Autun Cathedral

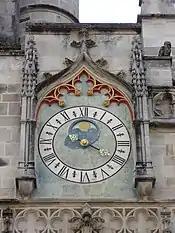
Astronomical clock located on the east façade of Saint-Lazare Cathedral.

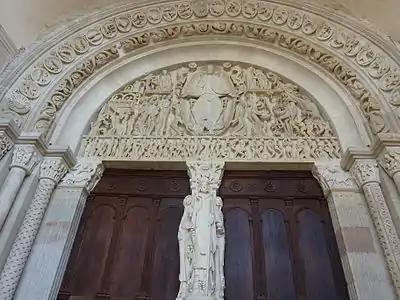
"Last Judgment" by Gislebertus in the north tympanum

The Cathedral of St. Lazare has a ground-plan in the form of a Latin cross, with an aisled nave, a plain transept and a three-stage choir with a semicircular end. The Gothic spire dates from the 15th century although the west towers were rebuilt in the 19th century, based on the Romanesque style of Paray-le-Monial.